Charles Rangel

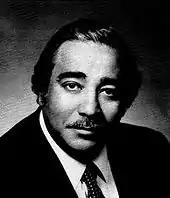
Official portrait, 1985

In 1981, Rangel became chairman of the Ways and Means Subcommittee on Oversight giving him power in attempting to oppose the Reagan administration's cuts in social spending. By 1983 he was the third-ranking member on Ways and Means, and worked well with its powerful chairman, Dan Rostenkowski. Rangel became a protégé of Speaker of the House Tip O'Neill who made him Deputy Majority Whip later that year. In the 1984 United States presidential election, Rangel supported former Vice President Walter Mondale rather than the primary campaign of Jesse Jackson.